Grand Duke Michael Alexandrovich of Russia

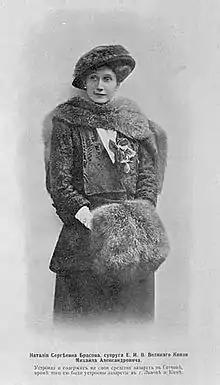
Natalia Brasova

In early December 1907, Michael was introduced to Natalia Sergeyevna Wulfert, the wife of a fellow officer, and from 1908 they began a deep friendship. Natalia was a commoner who had a daughter from her first marriage. By August 1909, they were lovers, and, by November 1909, Natalia was living apart from her second husband in an apartment in Moscow paid for by Michael. In an attempt to prevent scandal, Nicholas transferred Michael to the Chernigov Hussars at Orel, 250 miles from Moscow, but Michael travelled from there several times a month to see Natalia. Their only child, George (named after Michael's dead brother) was born in July 1910, before her divorce from her second husband was finalised. To ensure that the child could be recognised as his, rather than Wulfert's, Michael had the date of the divorce back-dated. Nicholas issued a decree giving the boy the surname "Brasov", taken from Michael's estate at Brasovo, which was a tacit acknowledgement that Michael was the father.